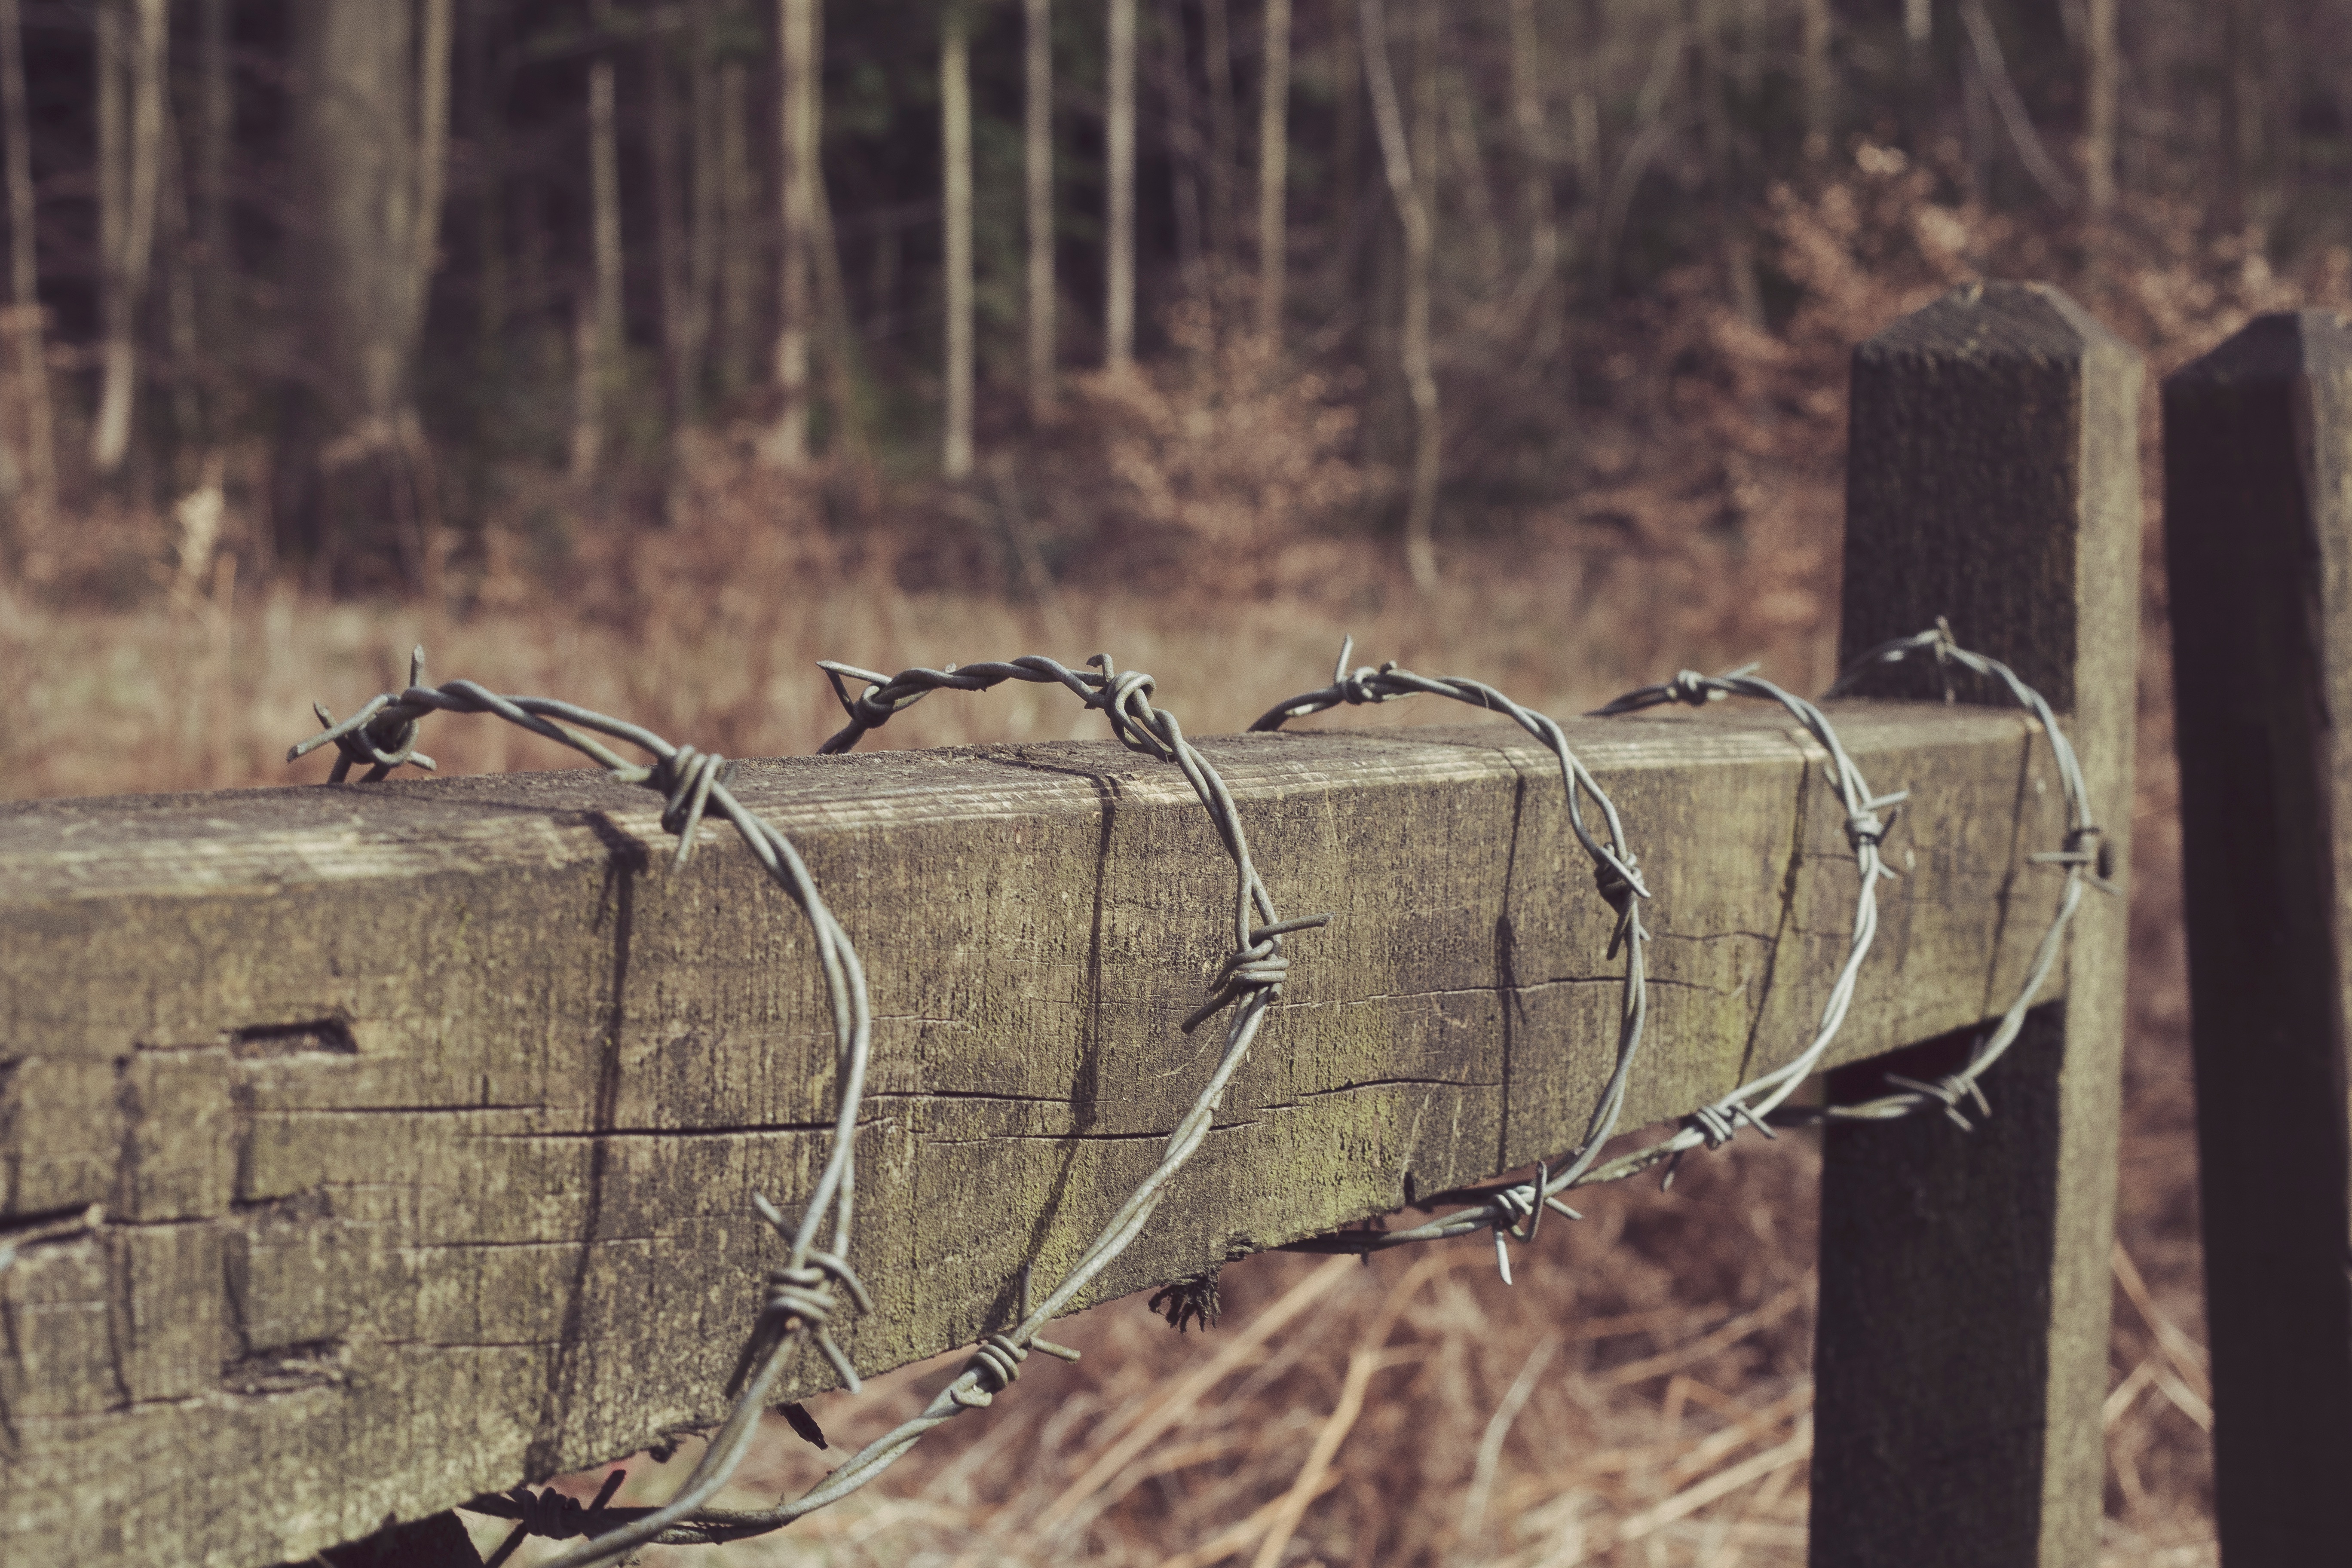
tree, nature, branch, fence, barbed wire, wood, leaf, autumn, outdoor structure, wire fencing, home fencing